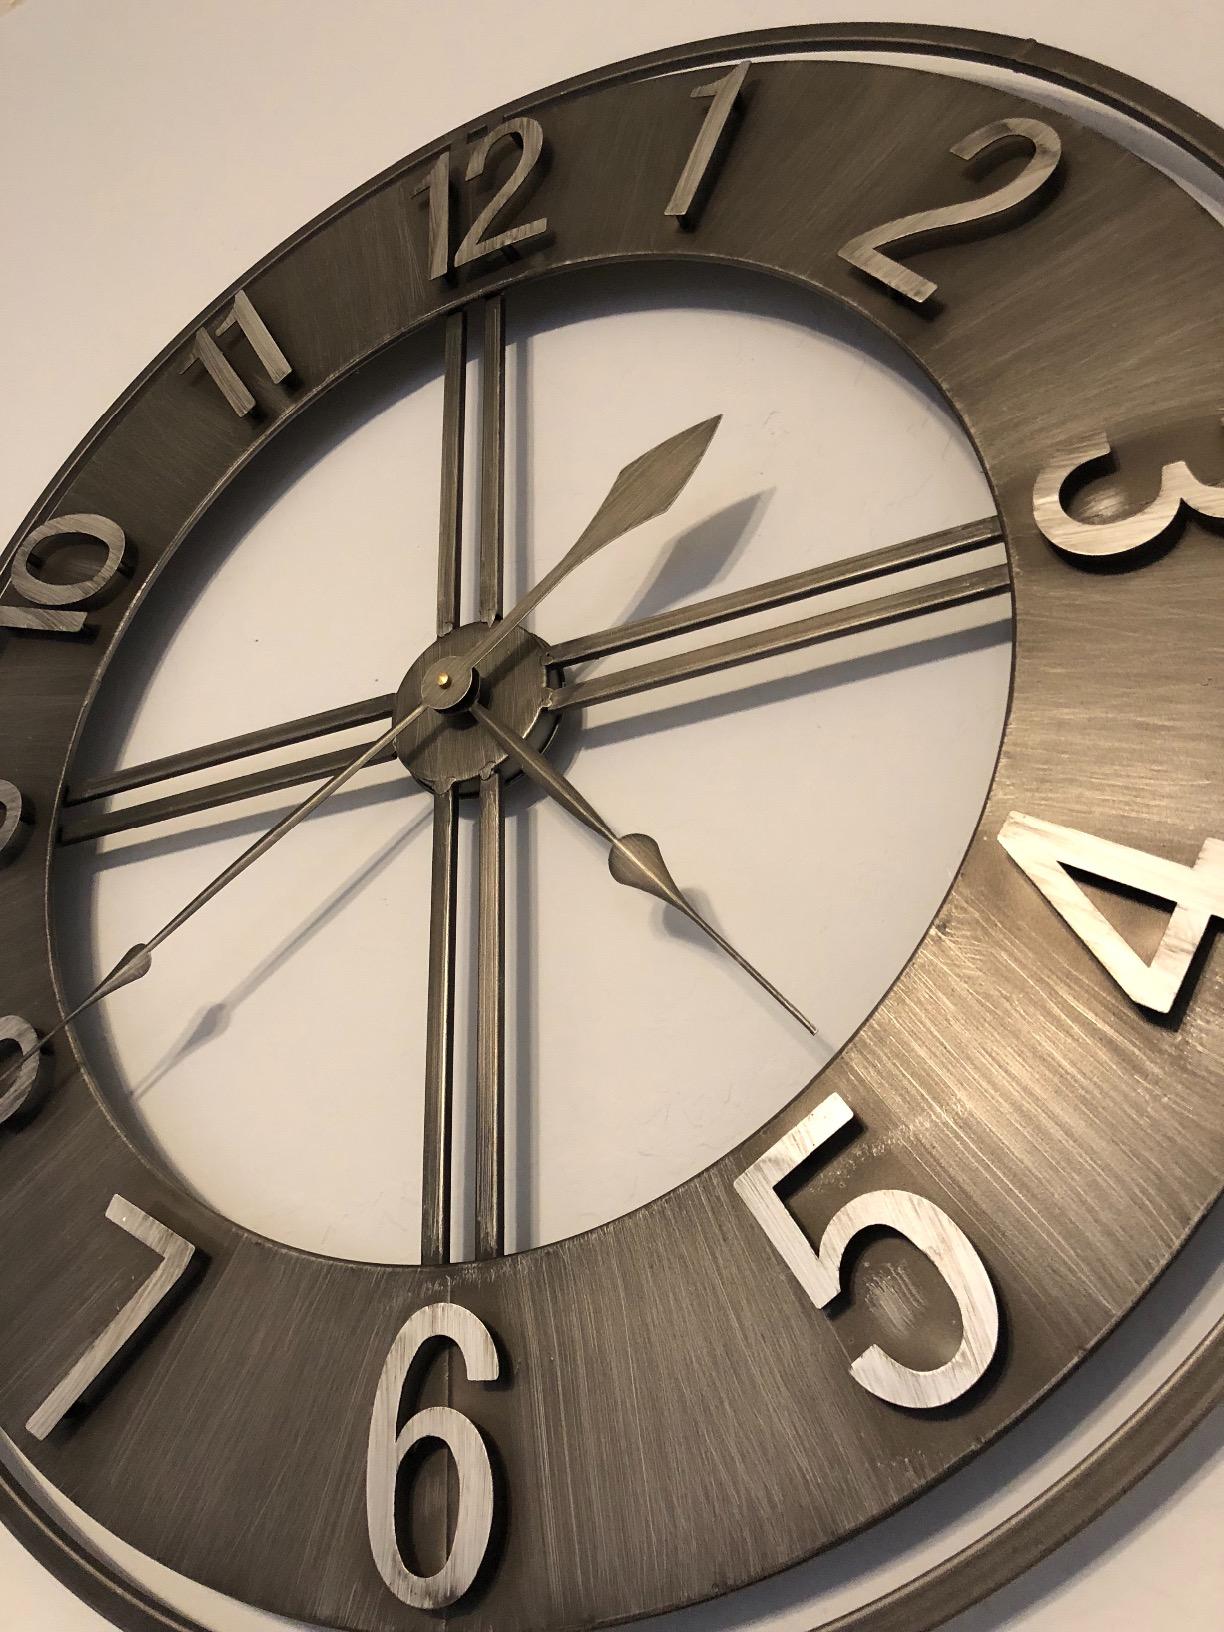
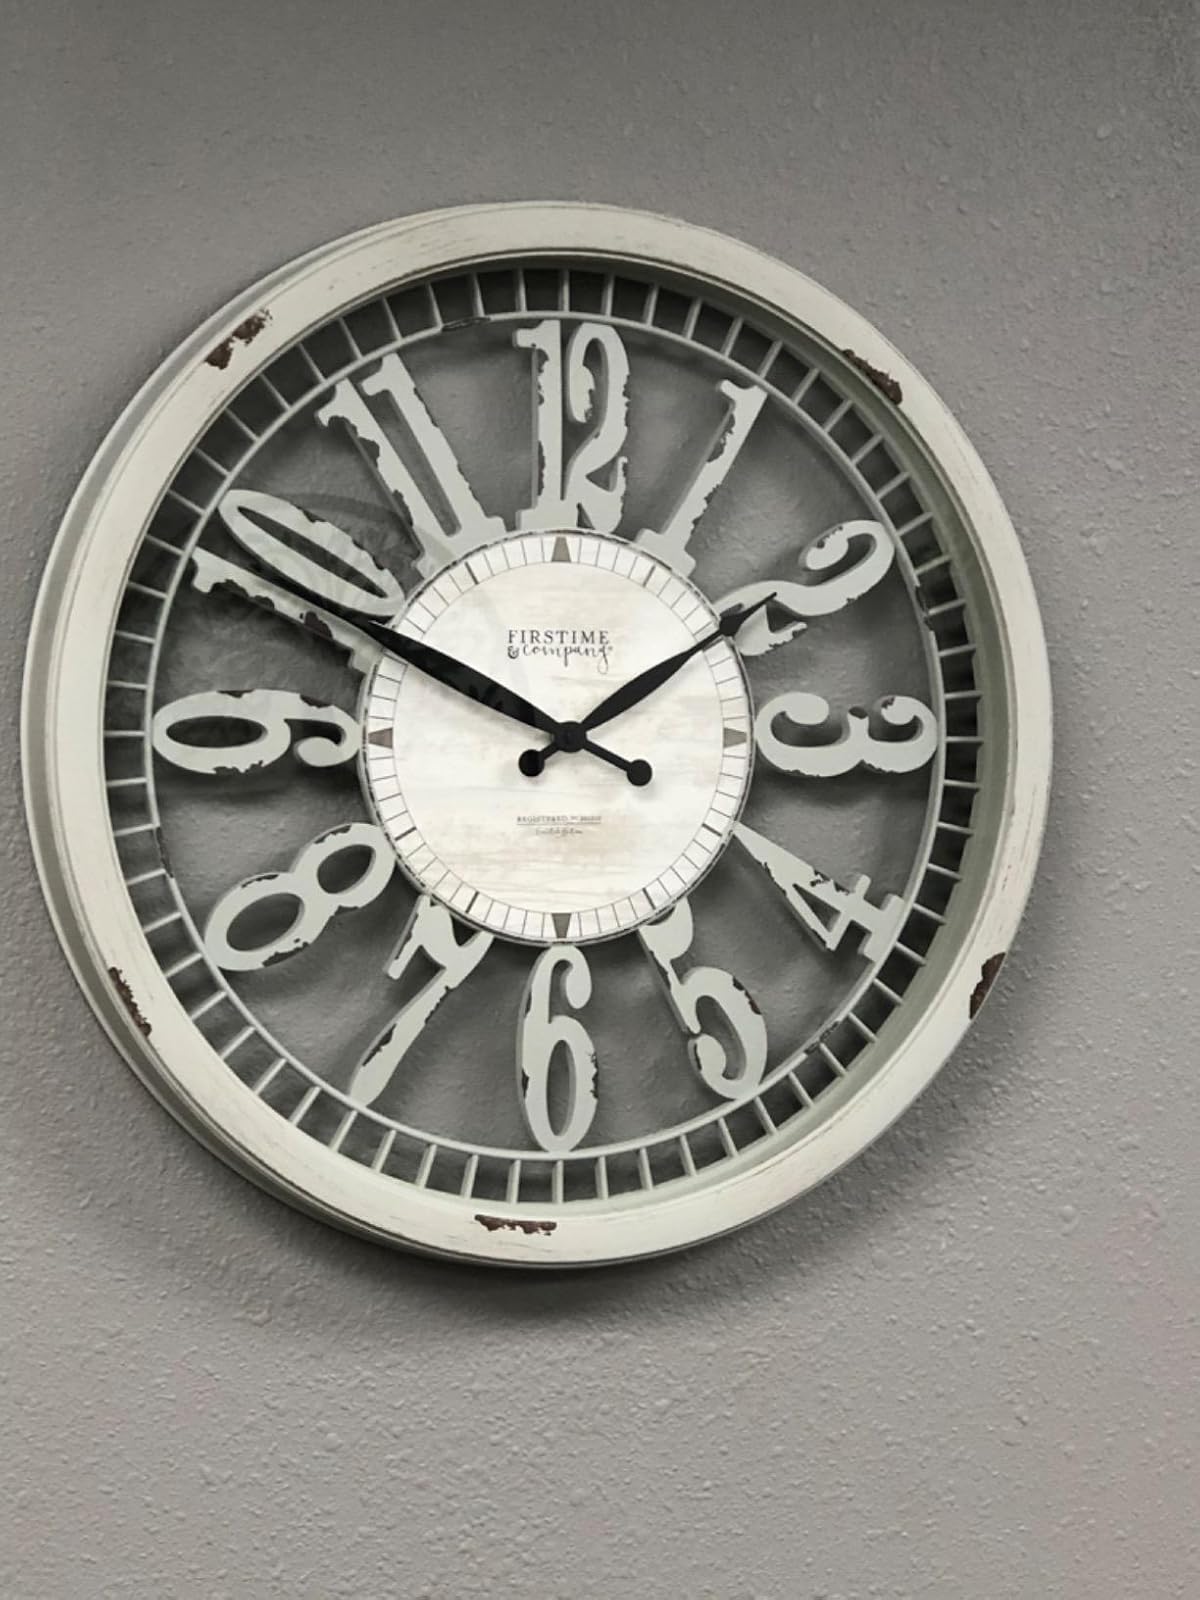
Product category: clock
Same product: no